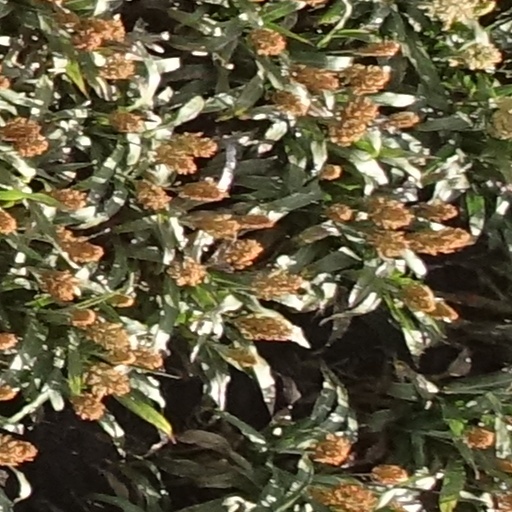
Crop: sorghum